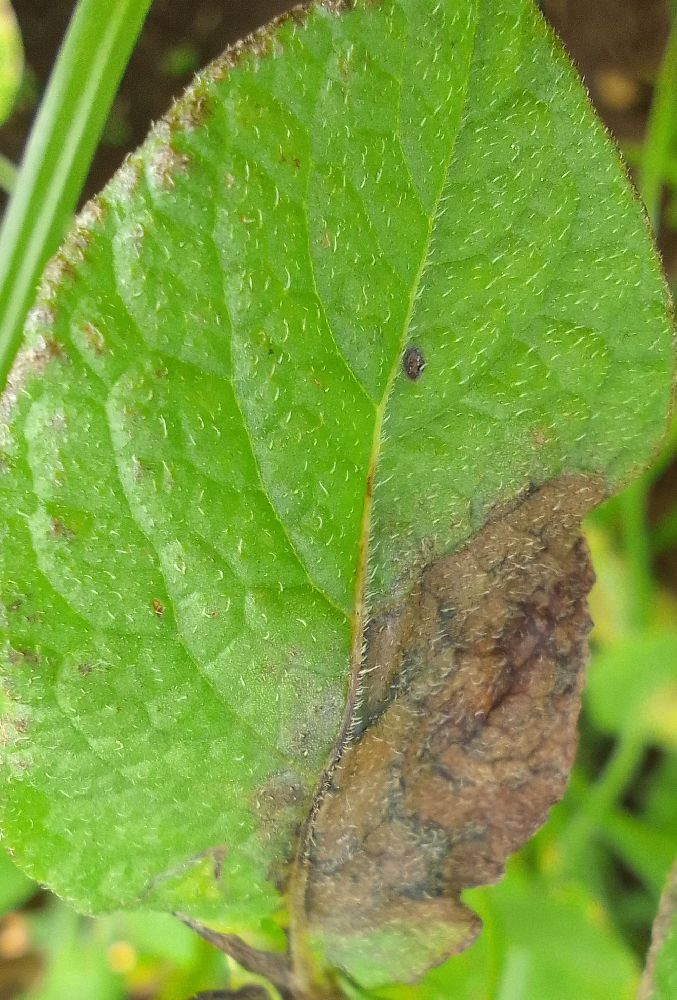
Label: Late blight